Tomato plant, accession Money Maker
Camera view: bottom (45 deg); turntable rotation: 120 degrees
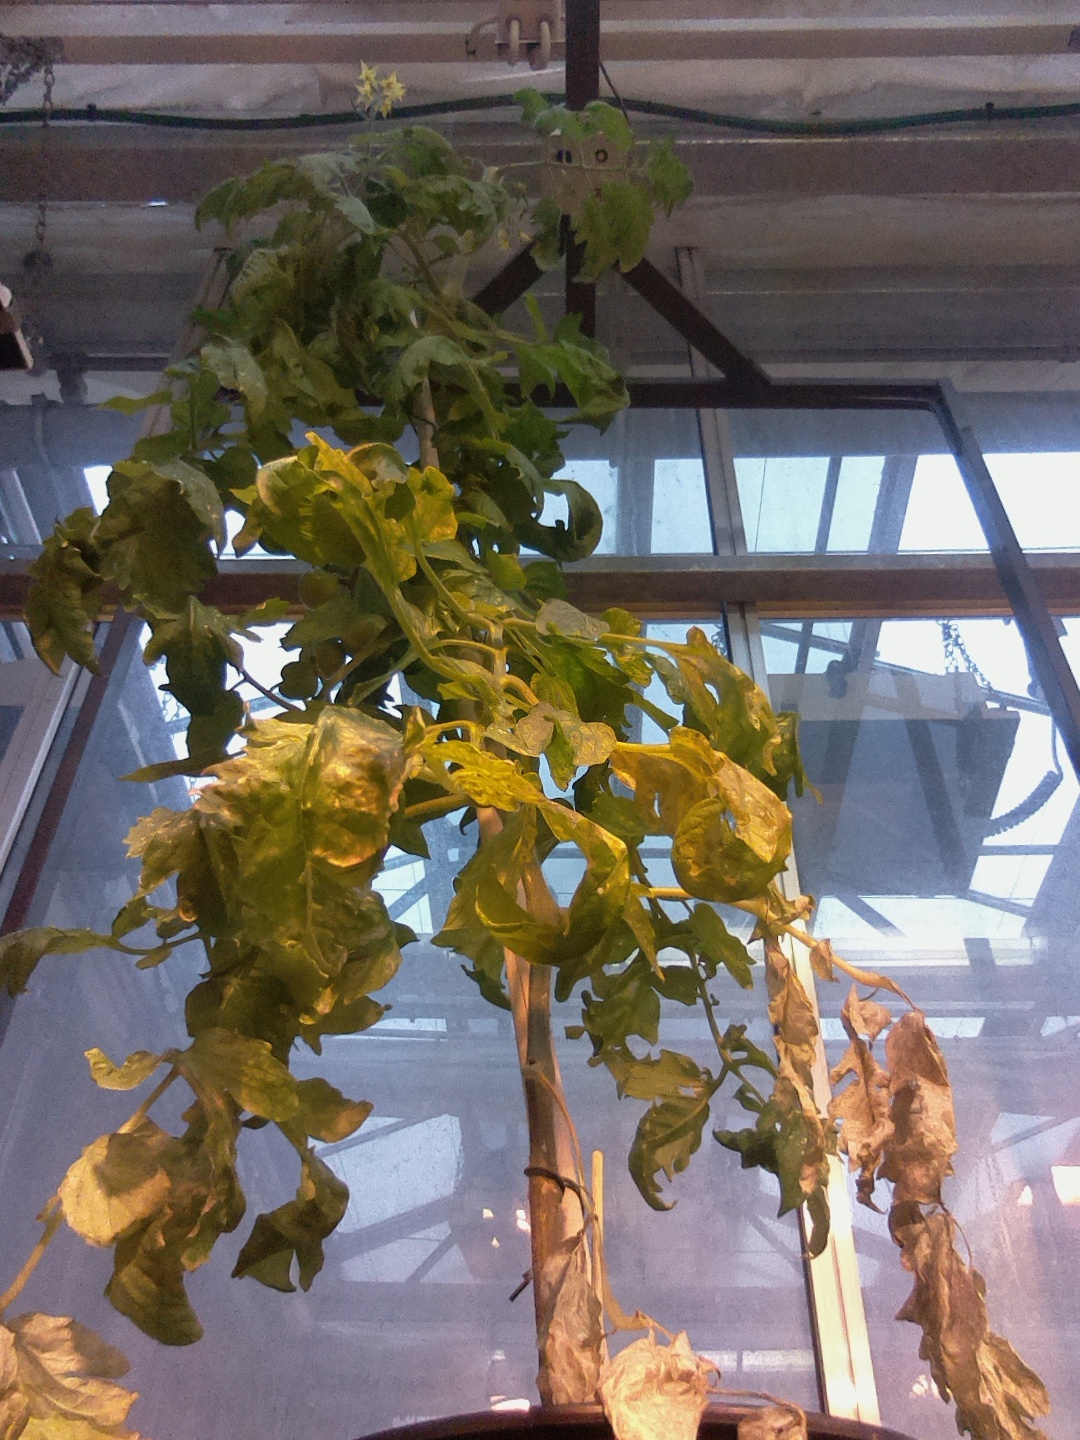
BBCH growth stage 73: 30%-40% of final fruit size